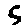
Label: 5